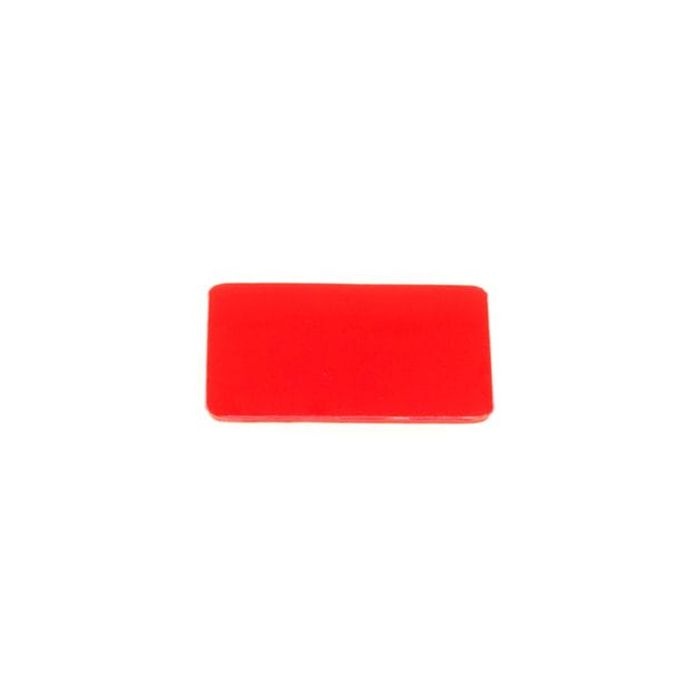
BLACKVUE BRACKET MOUNTING TAPE 5 PC
Adhesive tape for BlackVue cameras mounts and tamper-proof cases. Compatible front camera models: DR970X, DR770X, DR900X Plus, DR750X Plus, DR900X, DR750X, DR900S, DR750S, DR650S, DR650GW, DR550GW Series. Compatible tamper-proof models: BTC-1C
Brand: BLACKVUE
Category: Cameras & Optics > Camera & Optic Accessories > Camera Parts & Accessories > Surveillance Camera Accessories